Anthony Jung

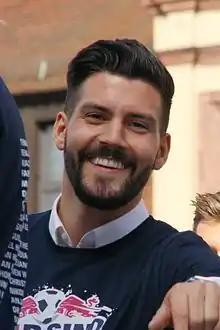
Jung celebrating promotion with RB Leipzig in 2016

Anthony Jung (born 3 November 1991) is a German professional footballer who plays as a left-back or centre-back for club SC Freiburg.